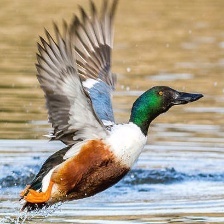
Species: NORTHERN SHOVELER
Scientific name: SPATULA CLYPEATA
ImageNet parent category: drake